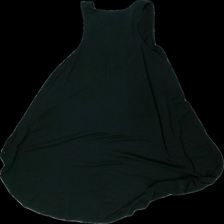
View: back
Type: Tank top
Category: Ladies
Brand: Not in the list
Brand text on label: Kiosk
Colors: Black
Material: 52% Polyester, 48% cotton
Cut: Regular, C-collar, Long
Size: S
Season: All
Holes: Minor
Price range: <50
Recommended usage: Export